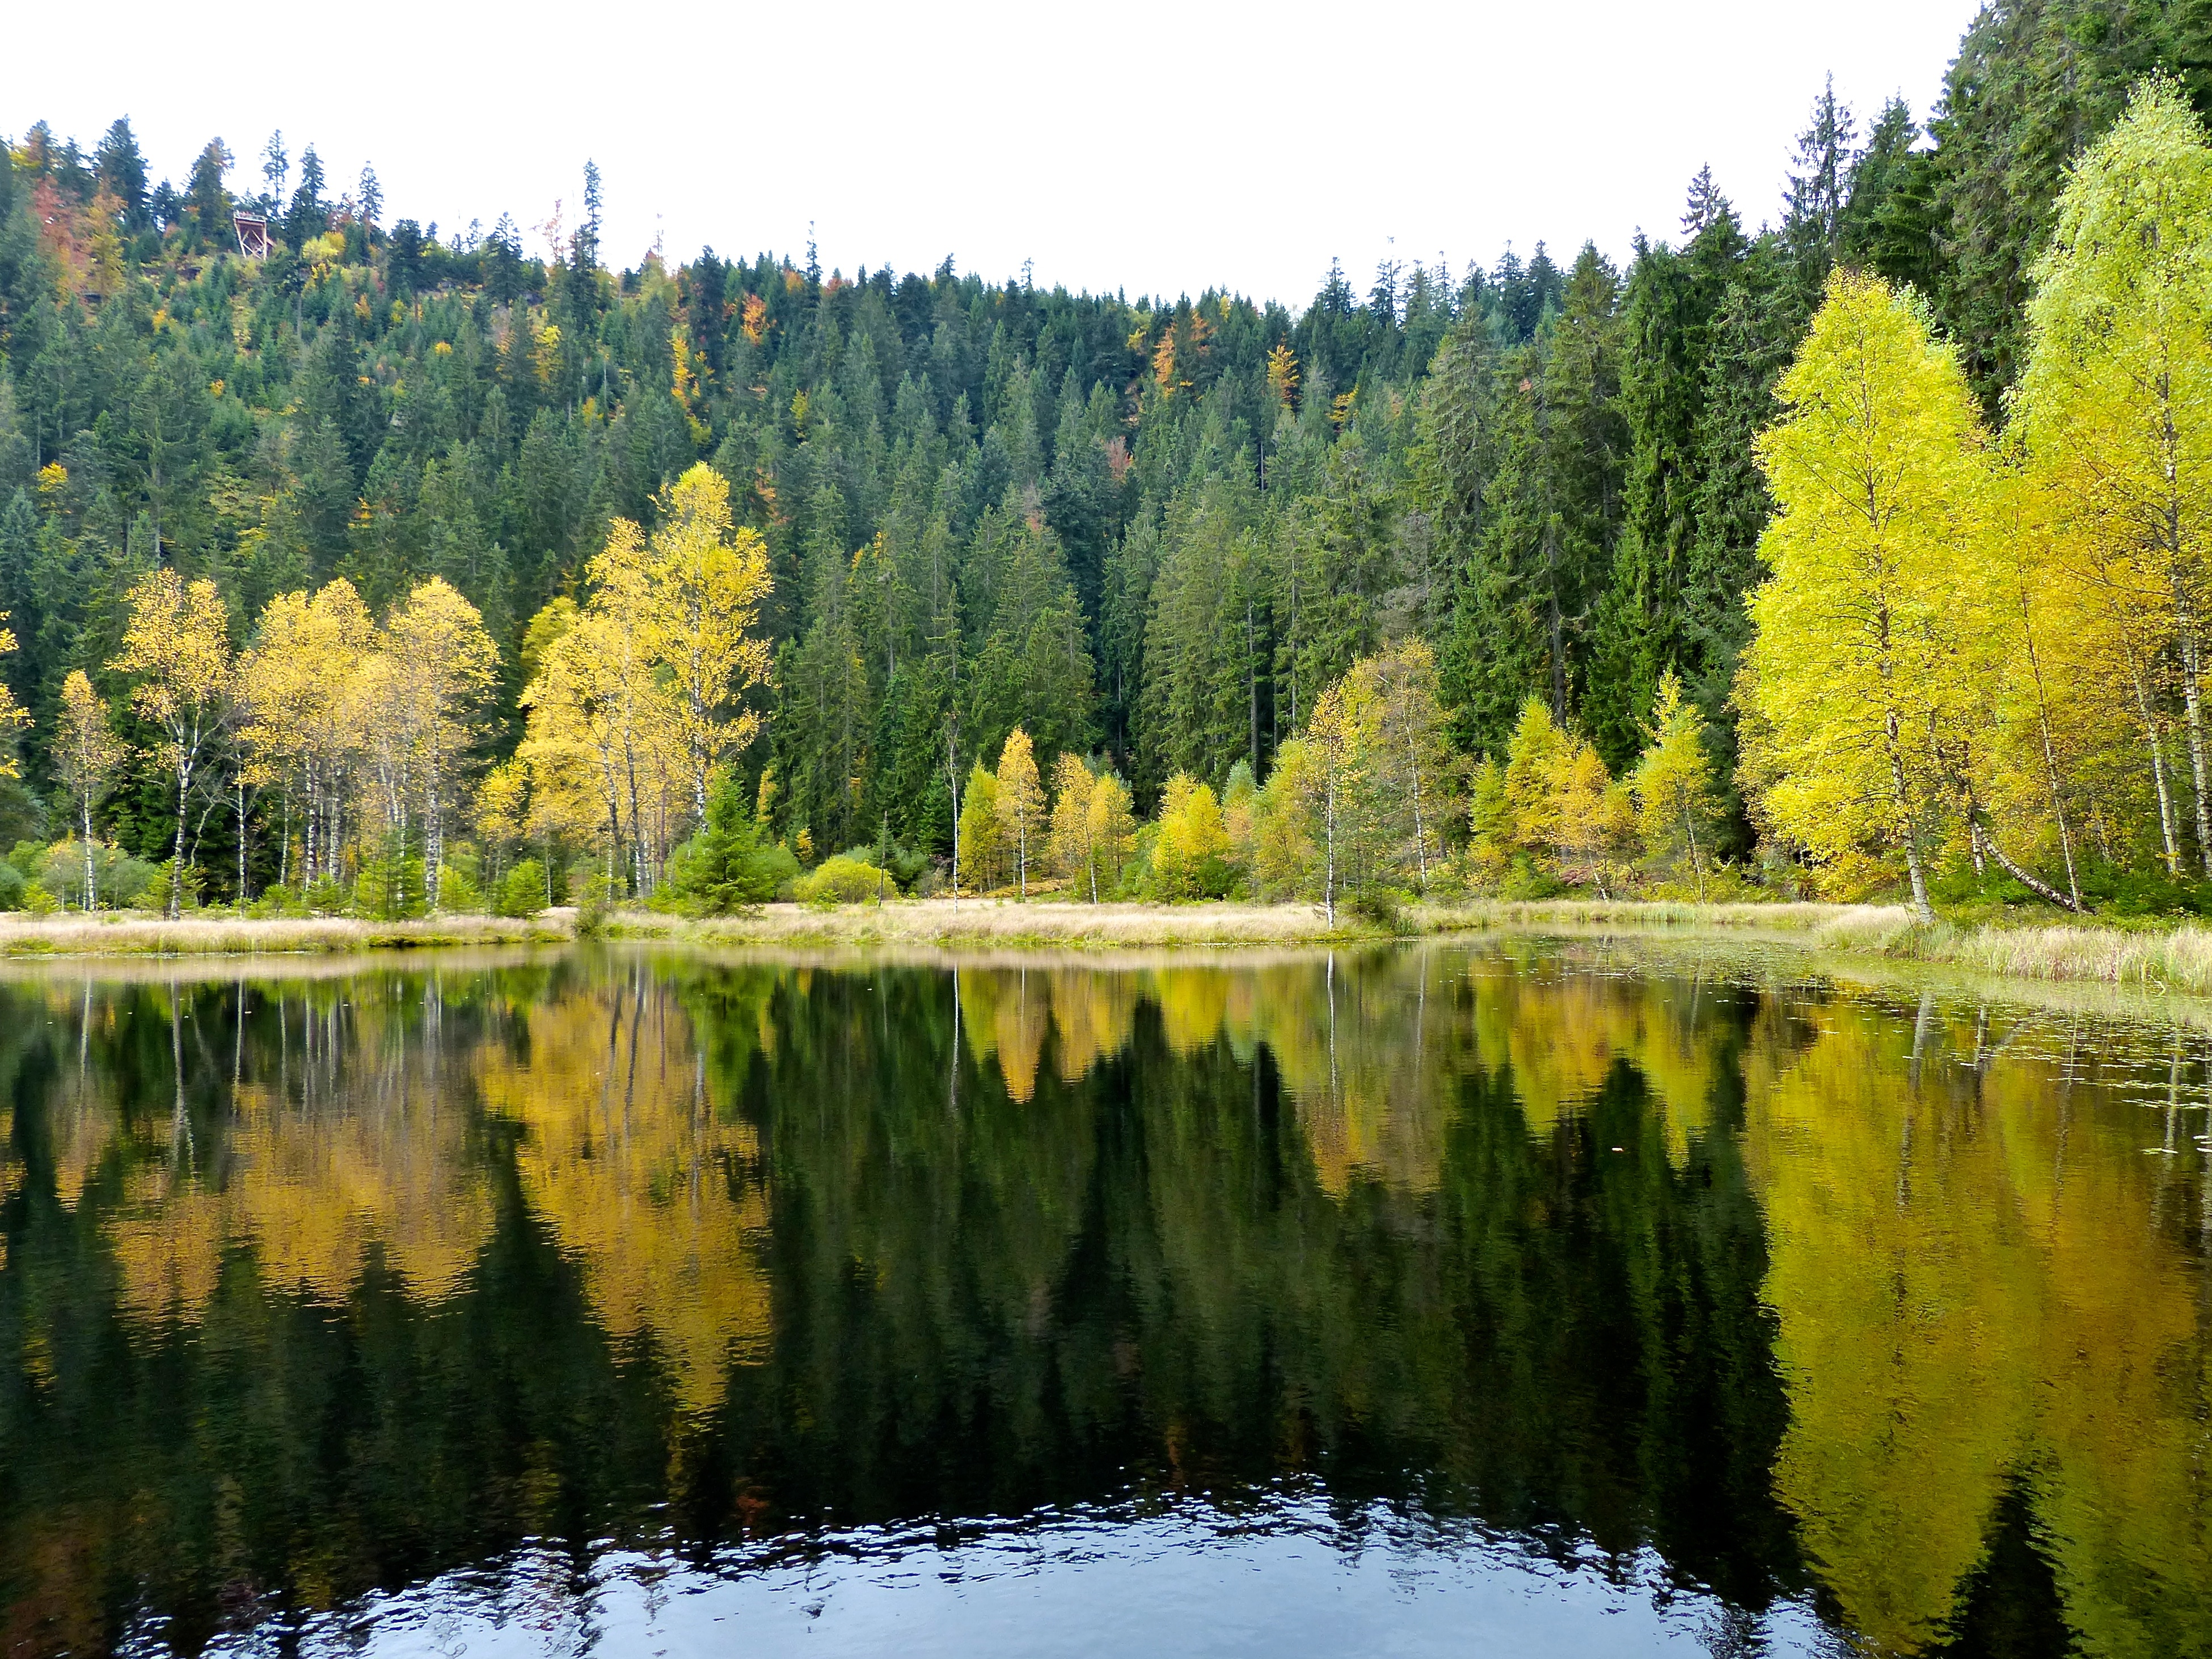
landscape, tree, forest, wilderness, mountain, hiking, meadow, leaf, fall, lake, travel, pond, foliage, europe, reflection, autumn, black, season, trees, leaves, germany, schwarzwald, woodland, larch, ecosystem, baiersbronn, mitteltal, ellbach, ellbachsee, biome, woody plant, temperate broadleaf and mixed forest, temperate coniferous forest